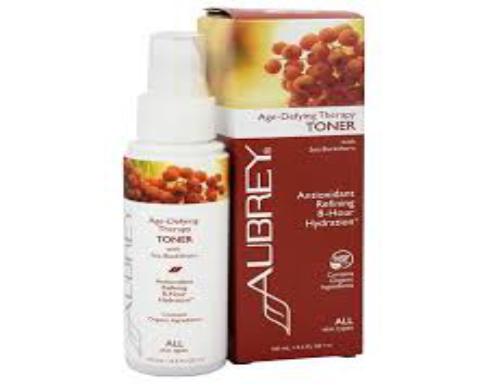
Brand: Aubrey Organics
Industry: Necessities